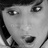
Emotion: surprise